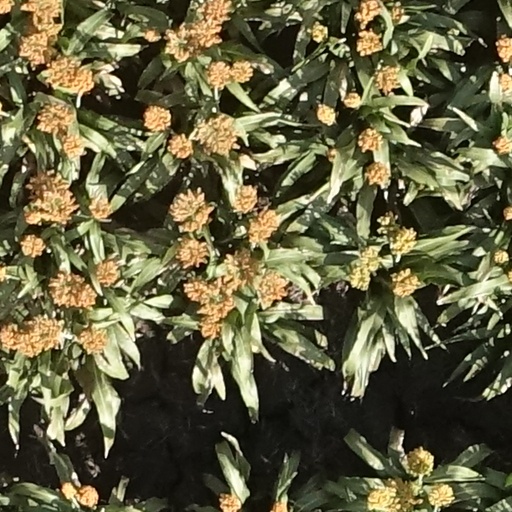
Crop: sorghum